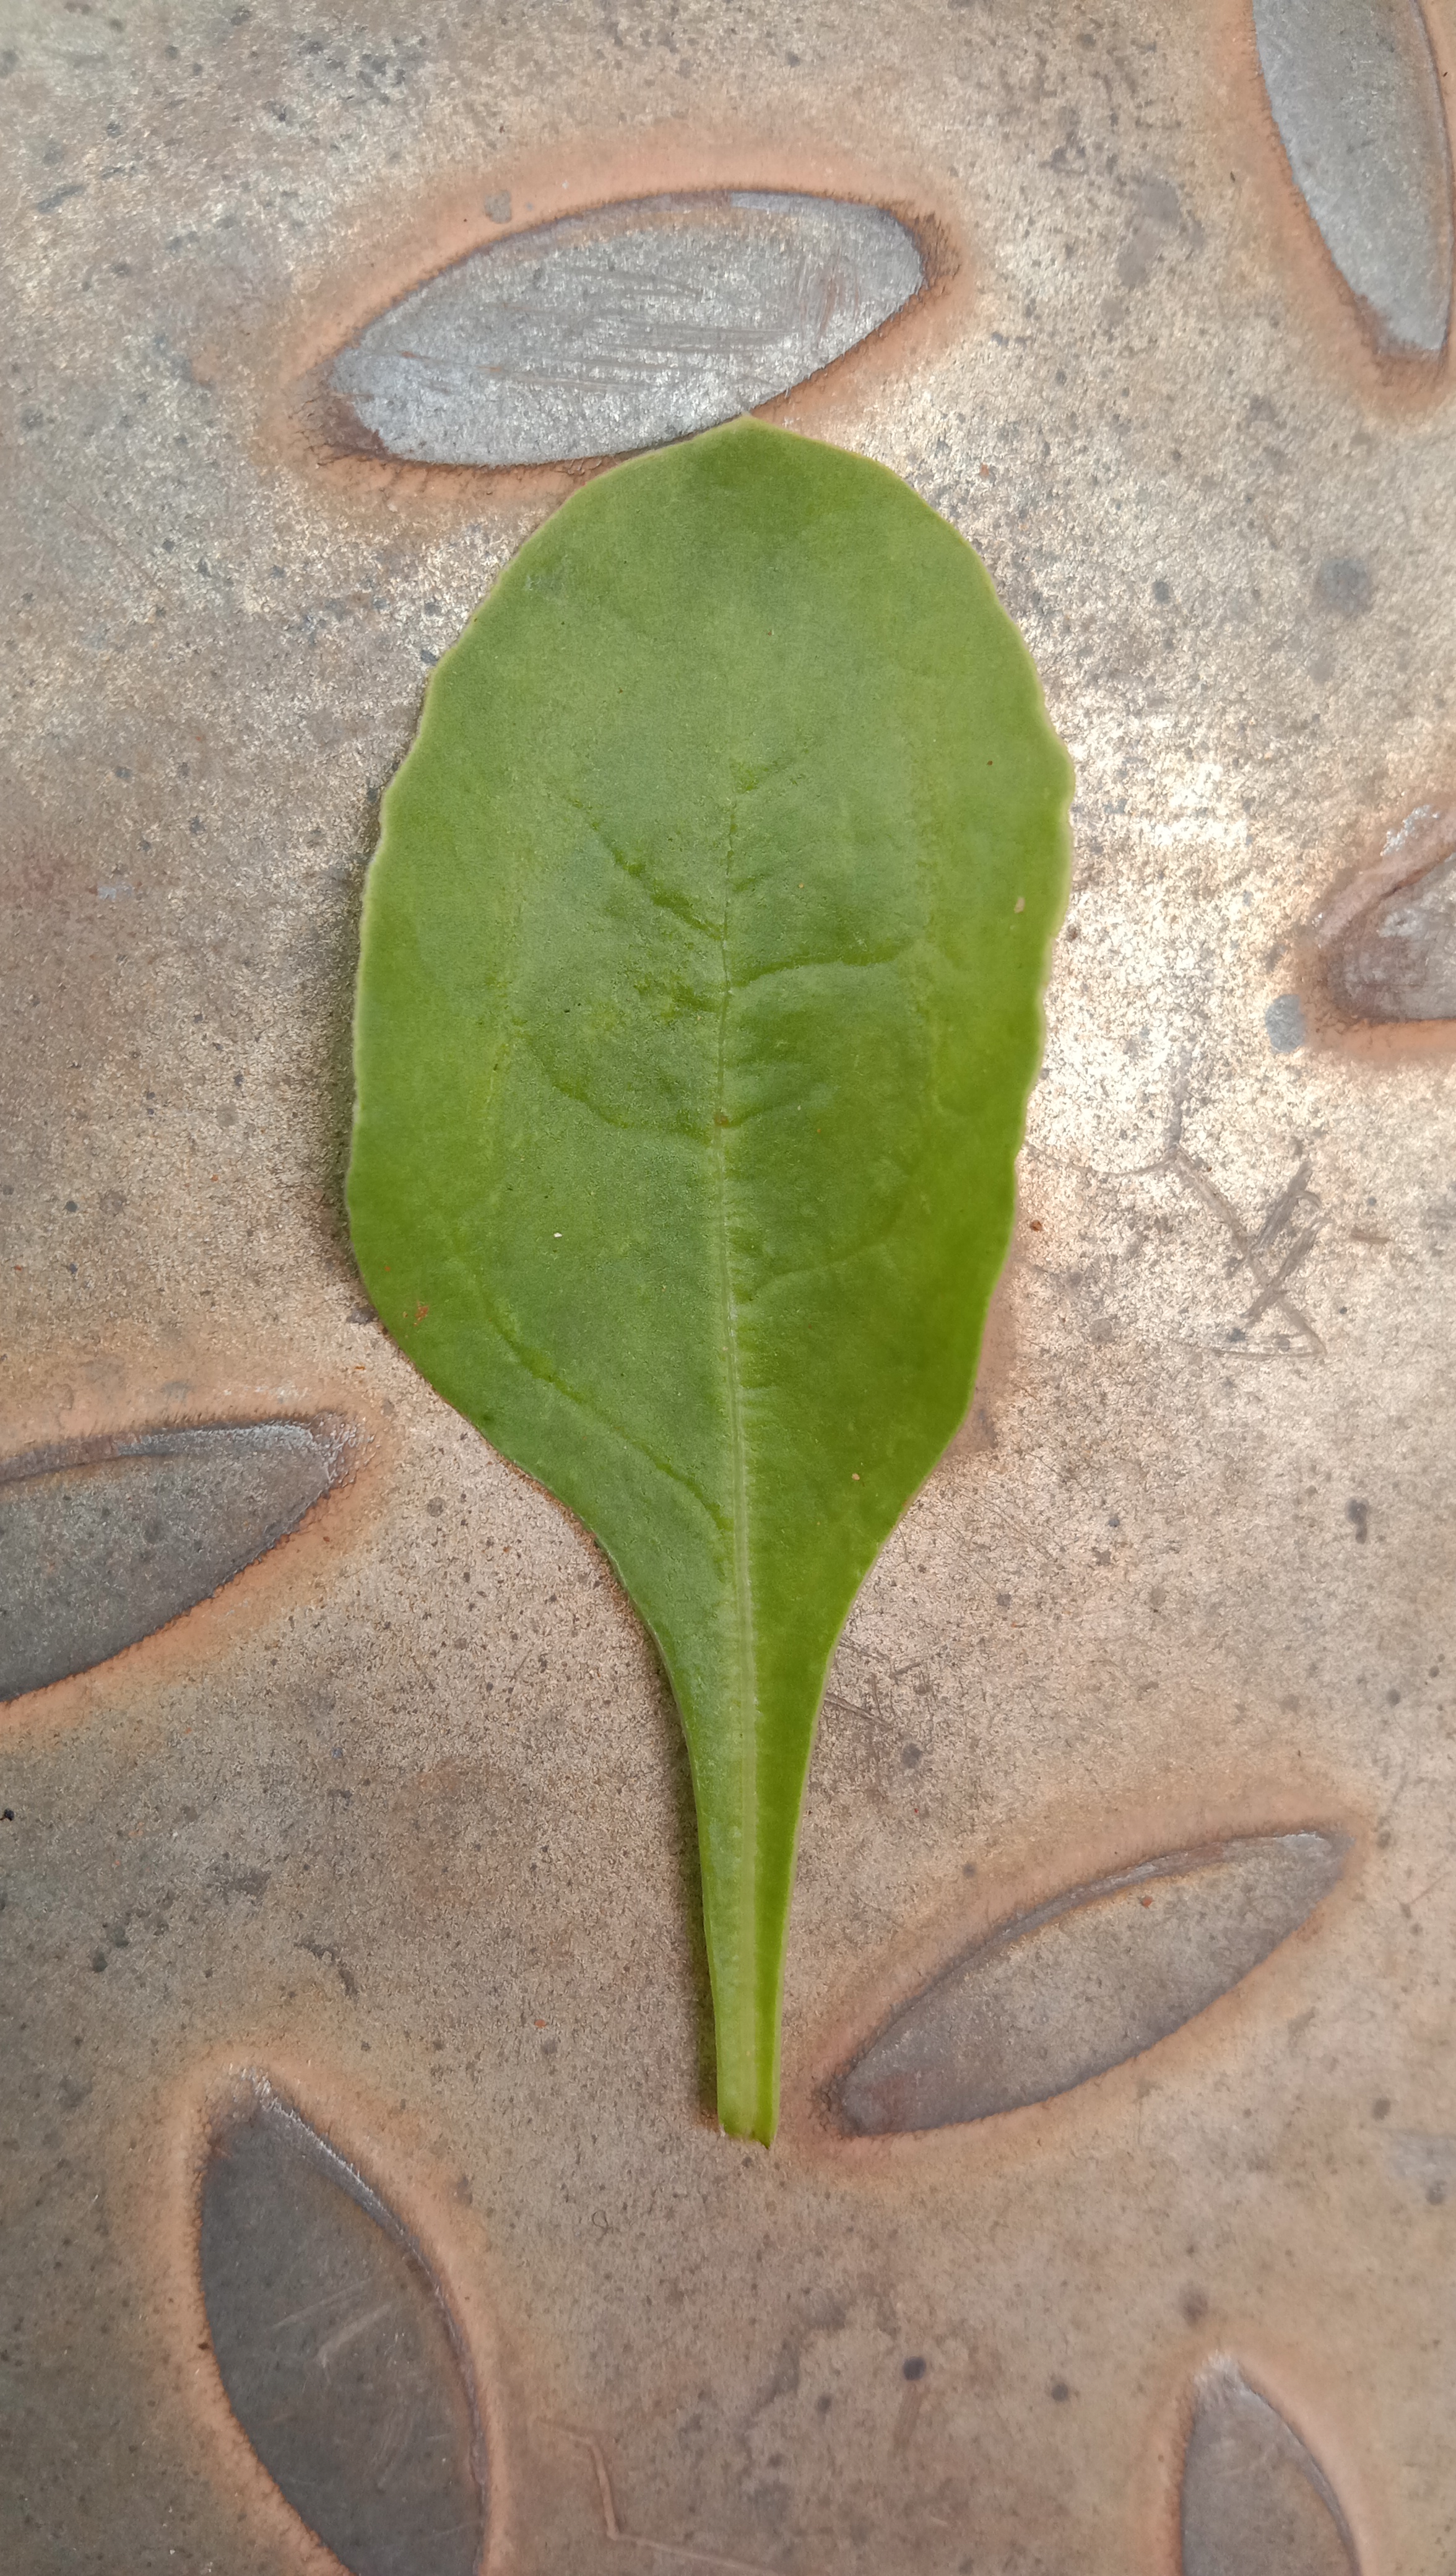
Plant: Palak(Spinach)